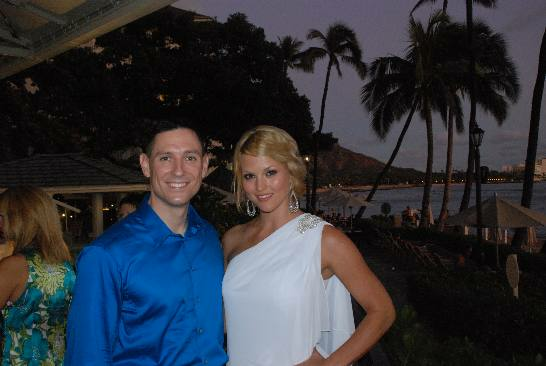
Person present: Yes